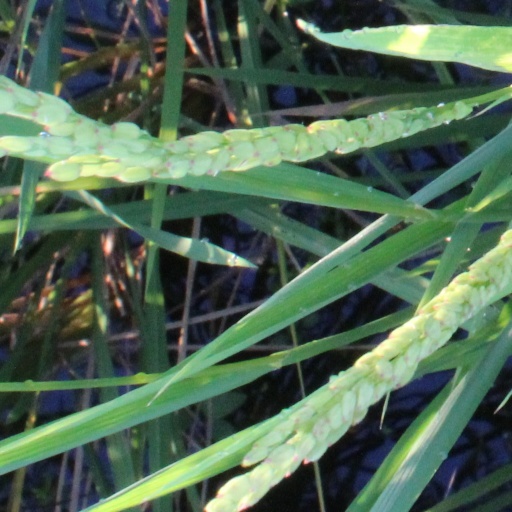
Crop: rice